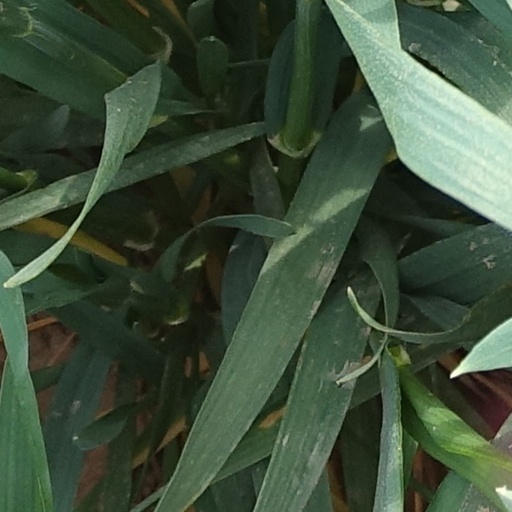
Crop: wheat